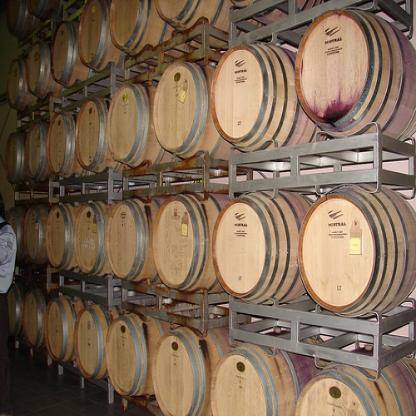
Scene: Indoor